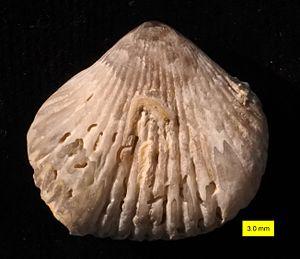
Cette liste des genres de brachiopodes est une tentative de regrouper tous les genres connus de l'embranchement des Brachiopoda ou brachiopodes, animaux marins pourvus de deux valves comme les mollusques bivalves mais avec un plan de symétrie complètement différent. De plus les brachiopodes possèdent à l'intérieur de leur coquille un organe, le lophophore, formant une sorte de bouche constituée de deux bras sur lesquels s'attachent des tentacules.